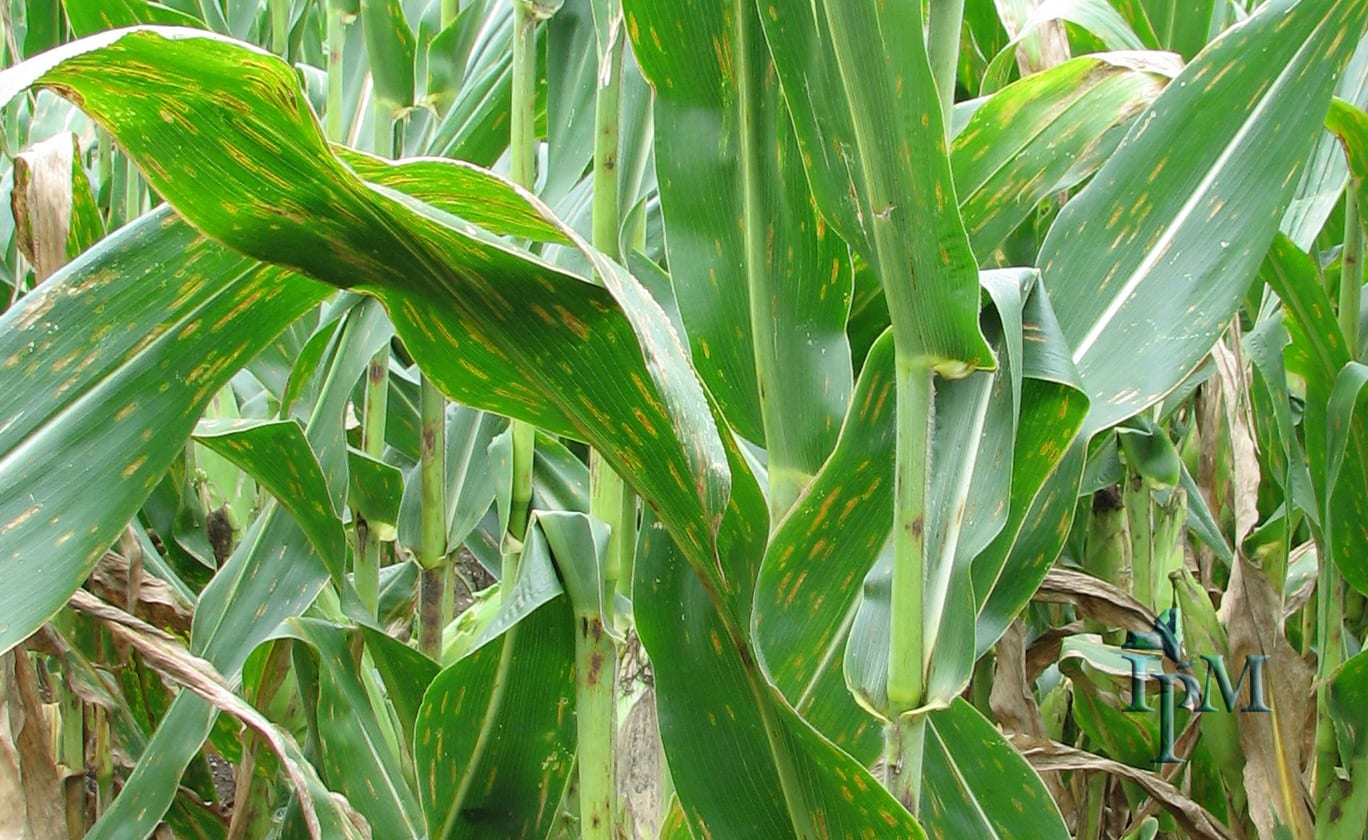
Labels: Corn Gray leaf spot, Corn Gray leaf spot, Corn Gray leaf spot